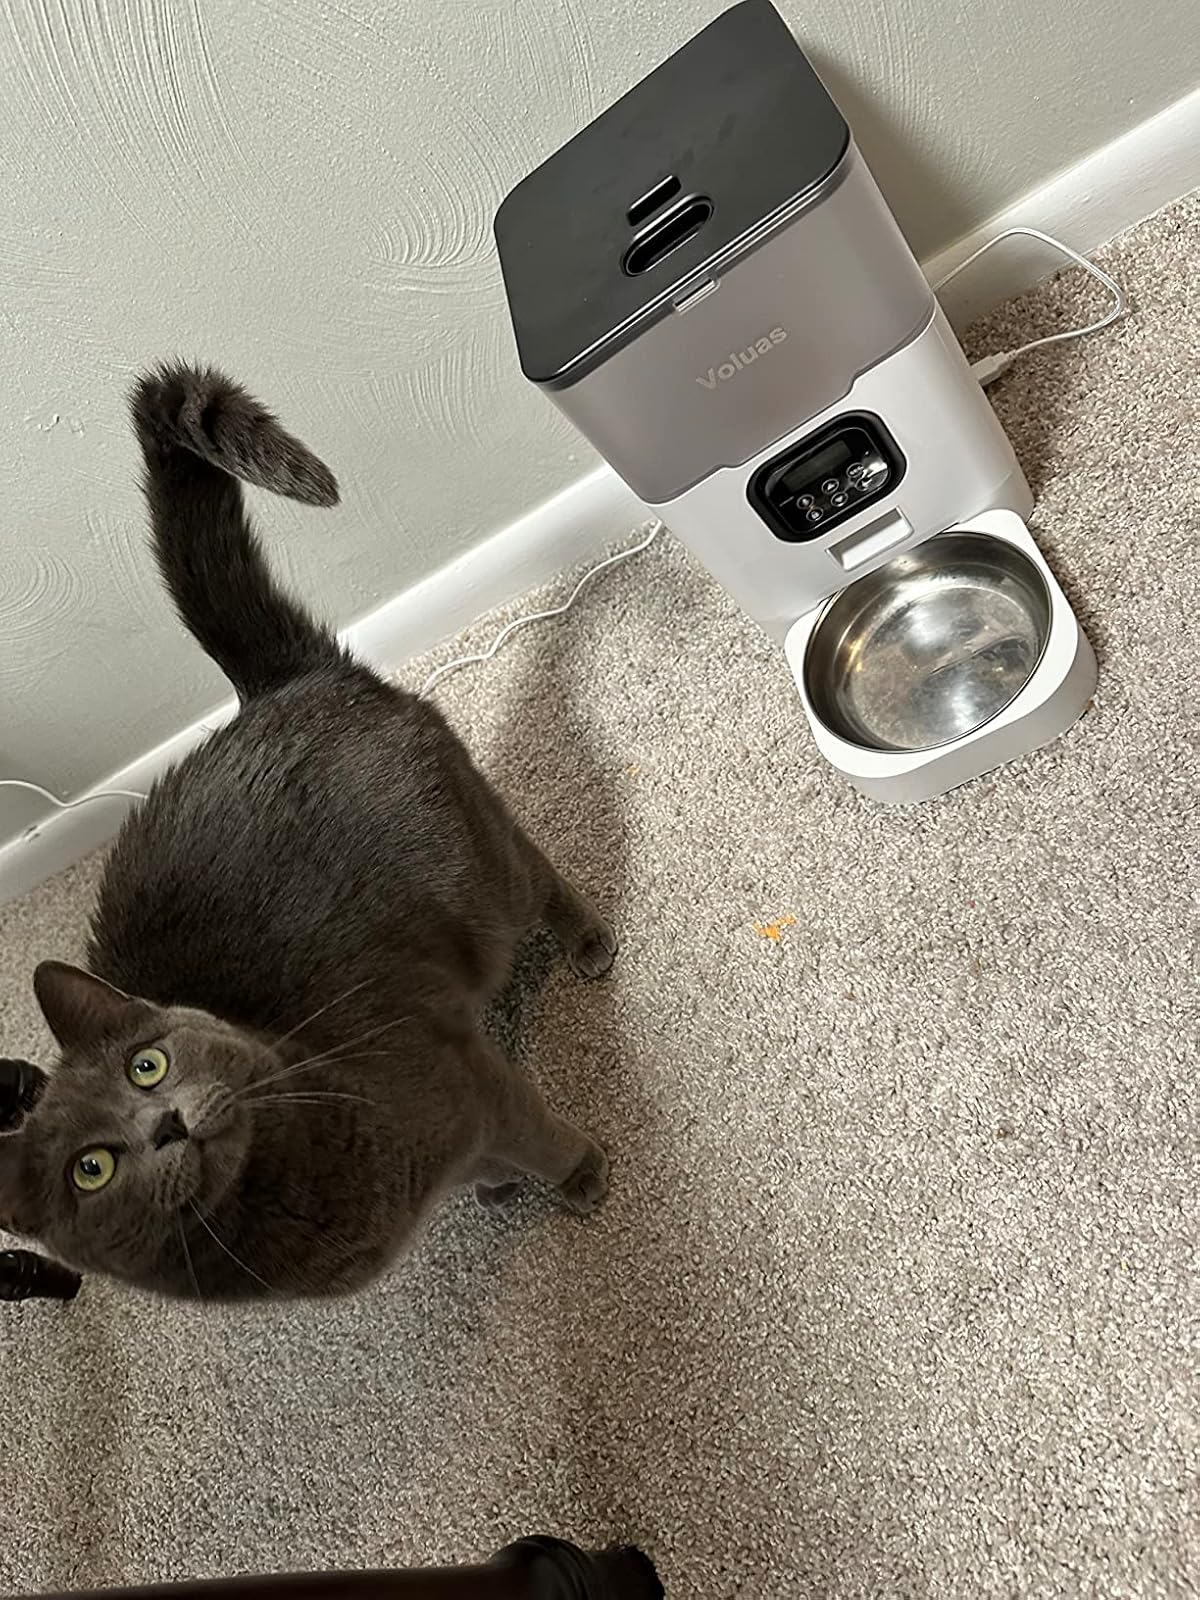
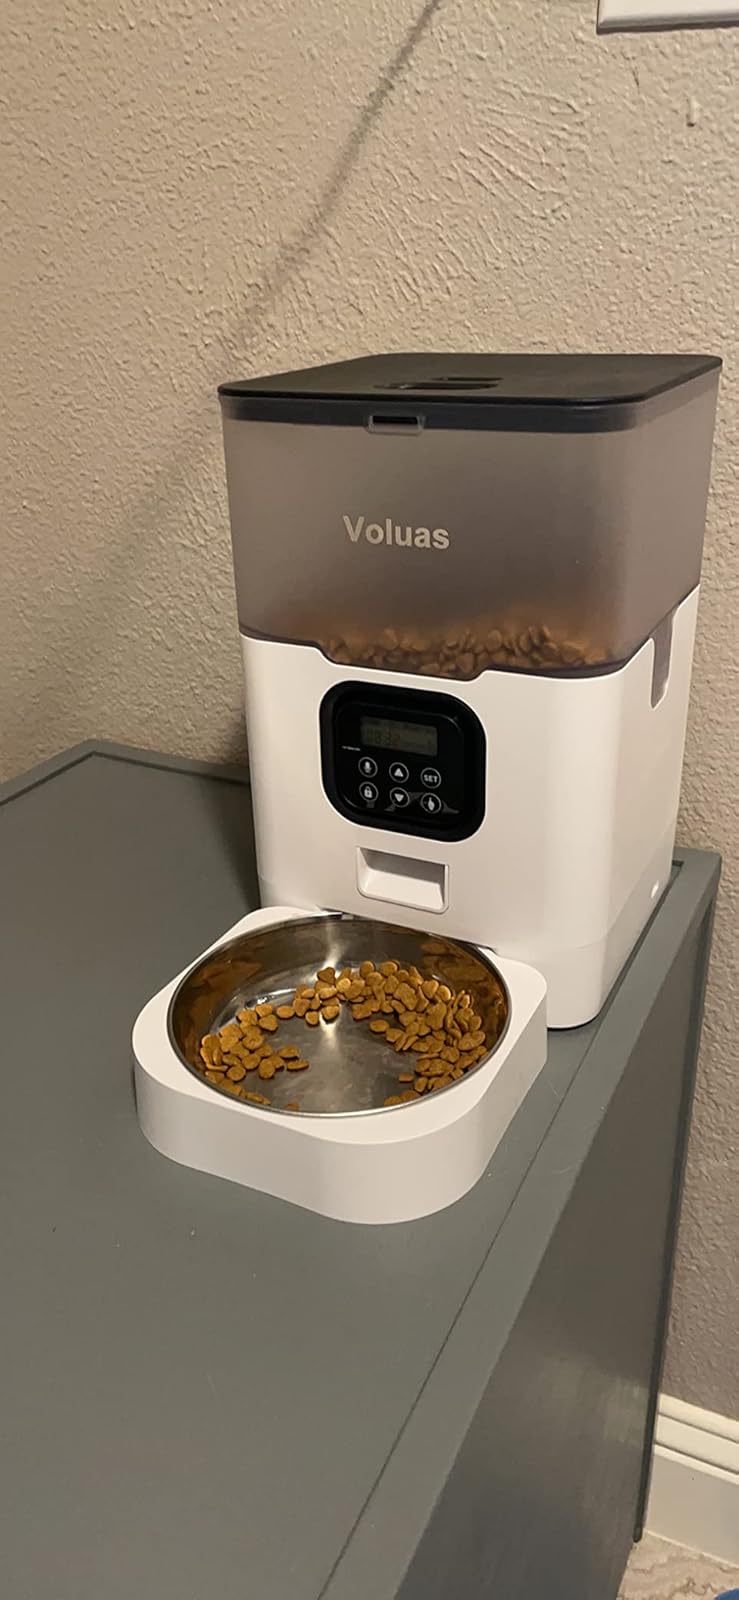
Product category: items_feeder
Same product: yes